Dragomir Cioroslan

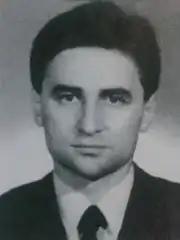

Dragomir A. Cioroslan (born 15 May 1954) is a former three-time Olympian, Olympic bronze medalist middleweight weightlifter born in Romania. He has lived in the United States since 1990.